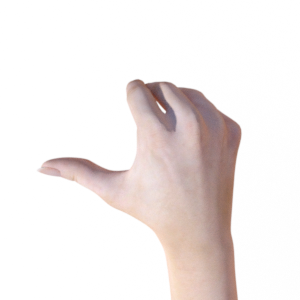
Label: rock